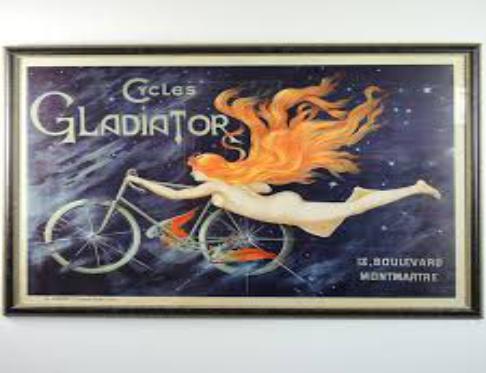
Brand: gladiator cycle
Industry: Food